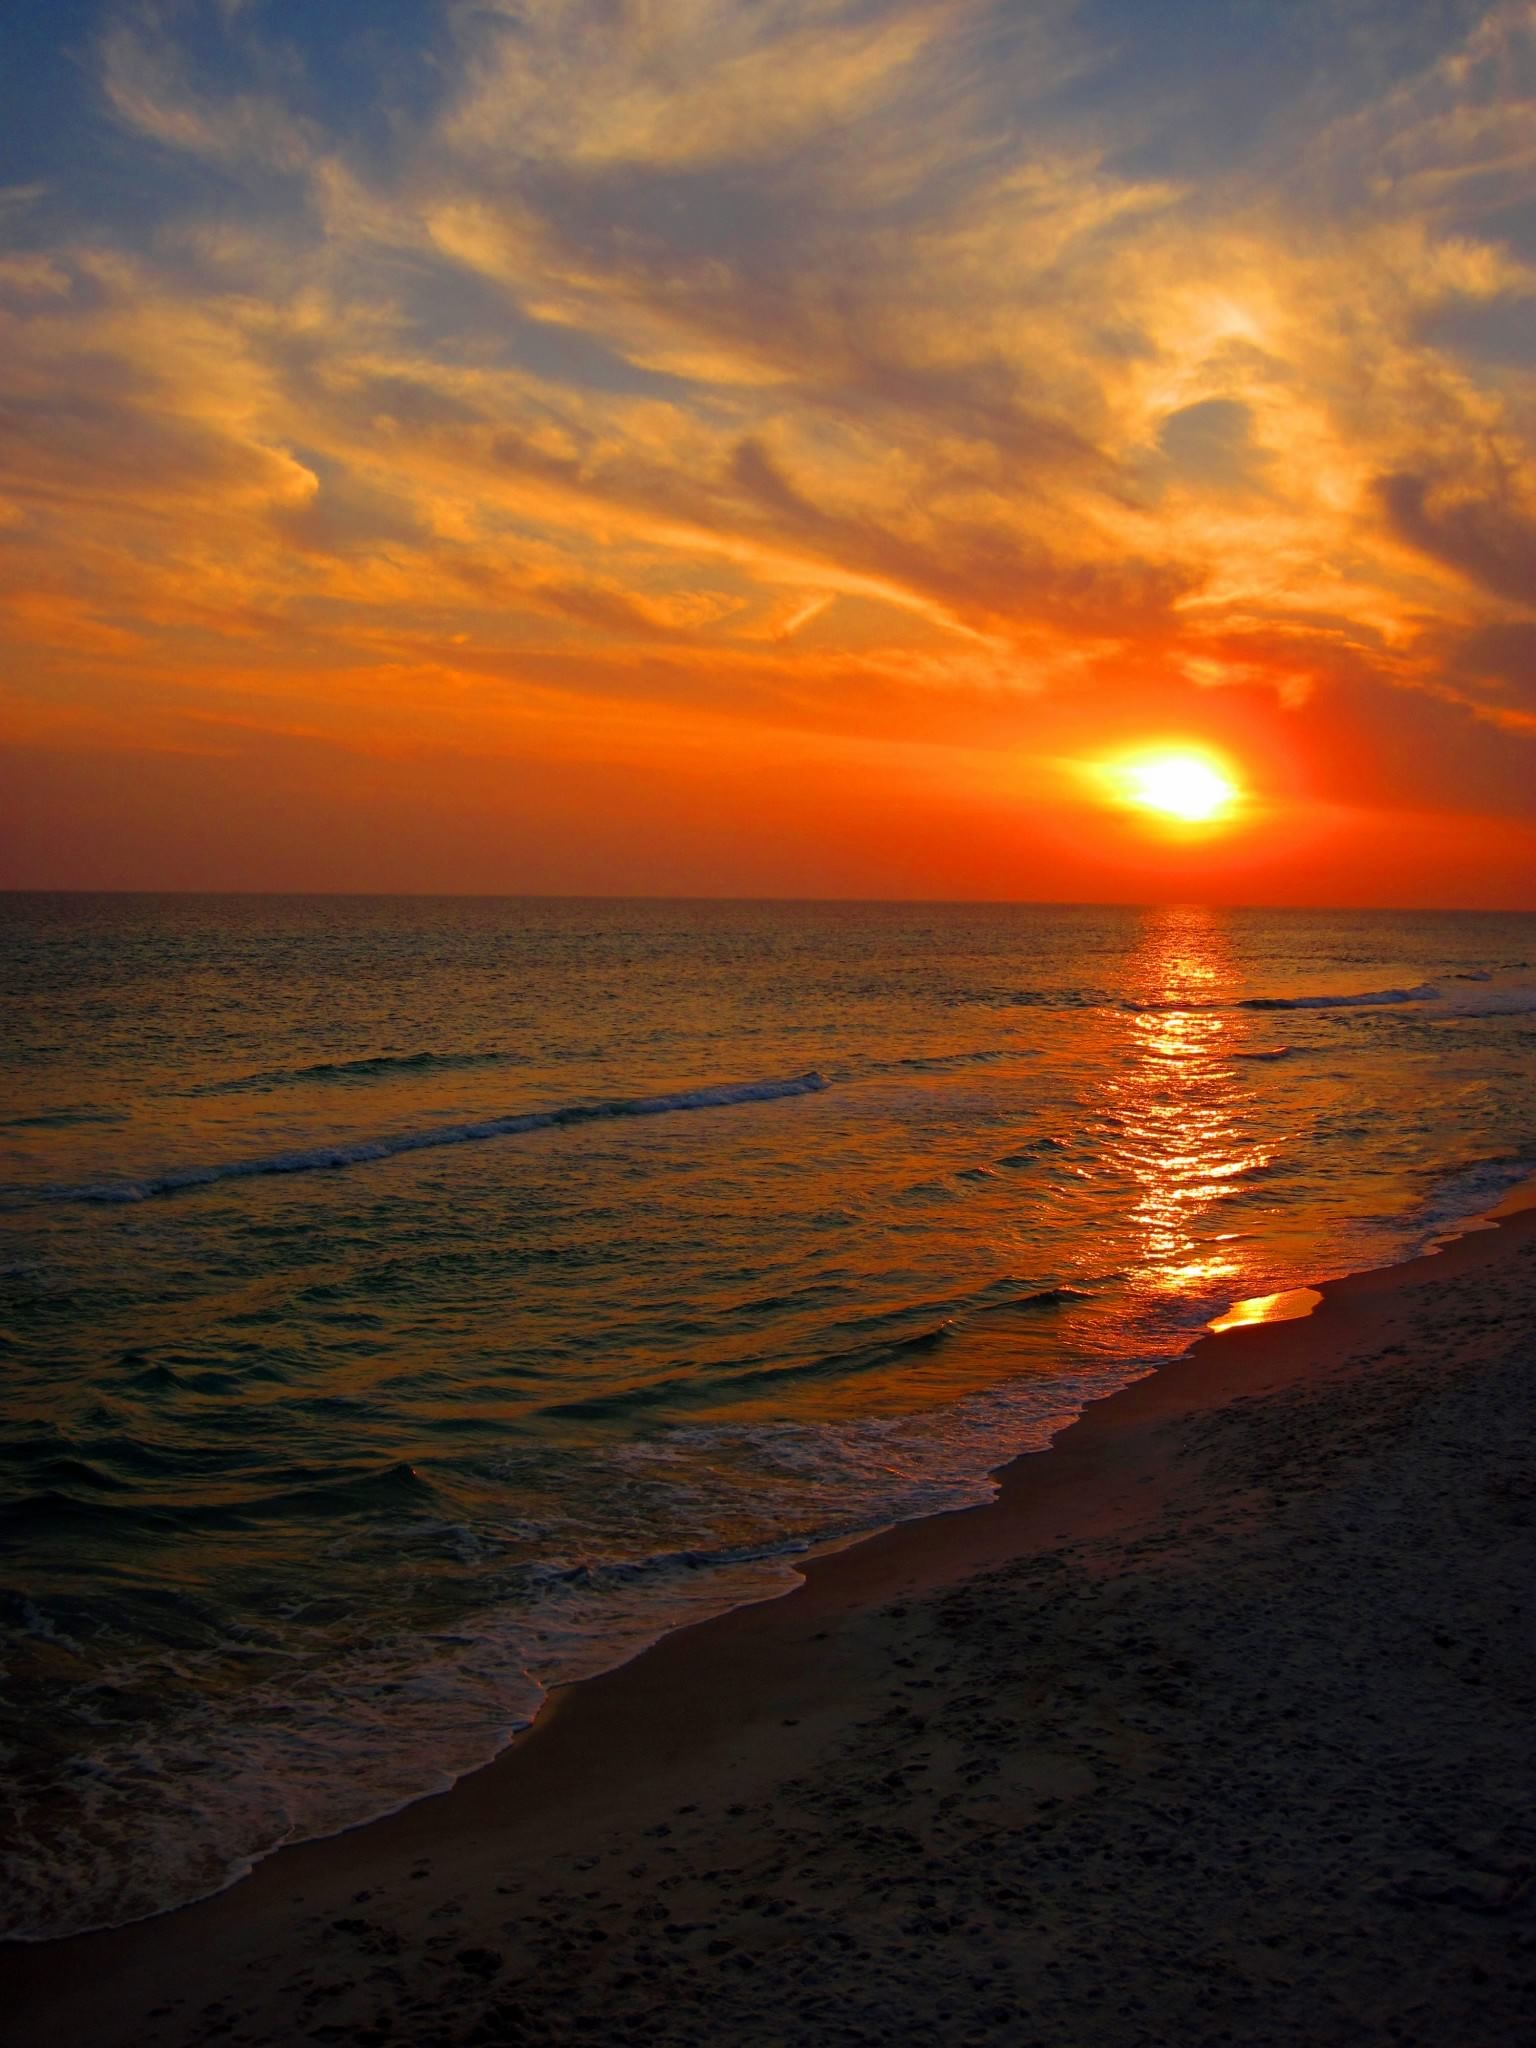
beach, sea, coast, water, nature, sand, ocean, horizon, cloud, sky, sun, sunrise, sunset, sunlight, morning, shore, wave, dawn, summer, dusk, evening, tropical, romantic, body of water, clouds, florida, afterglow, beach sunset, sunset beach, wind wave